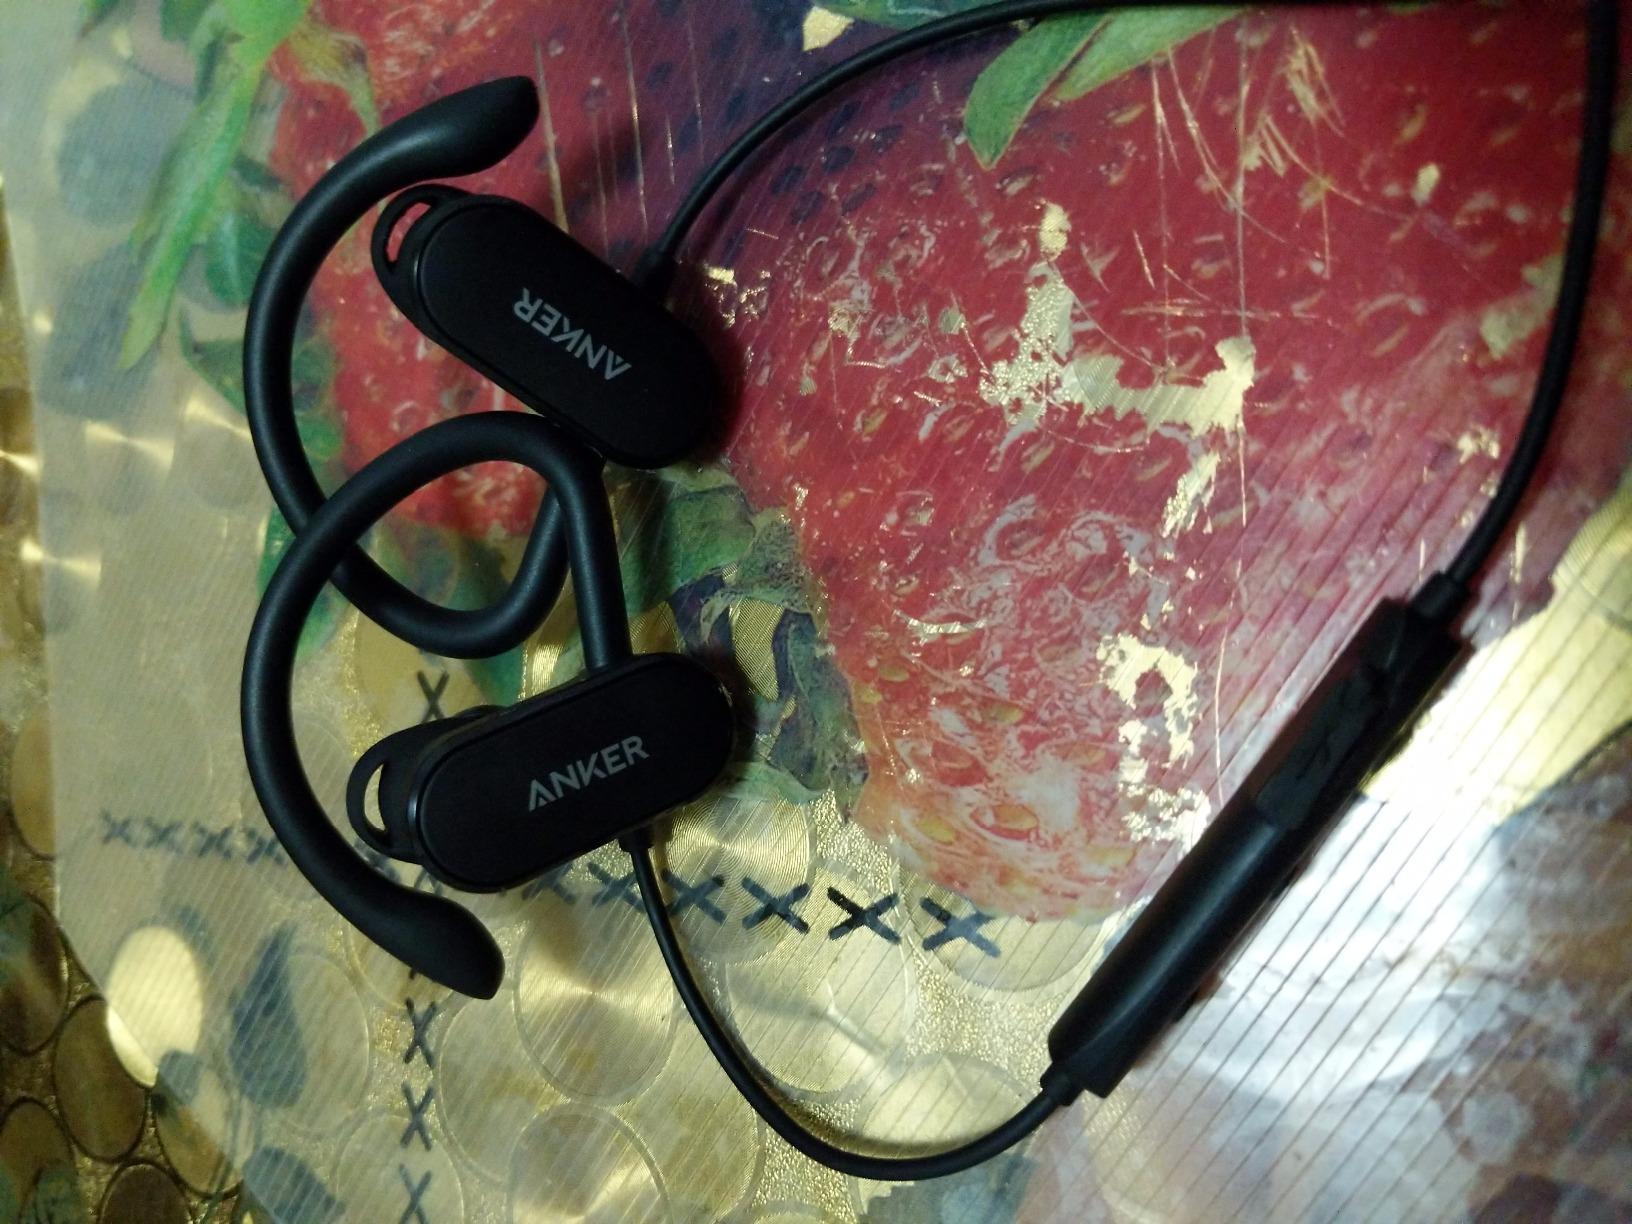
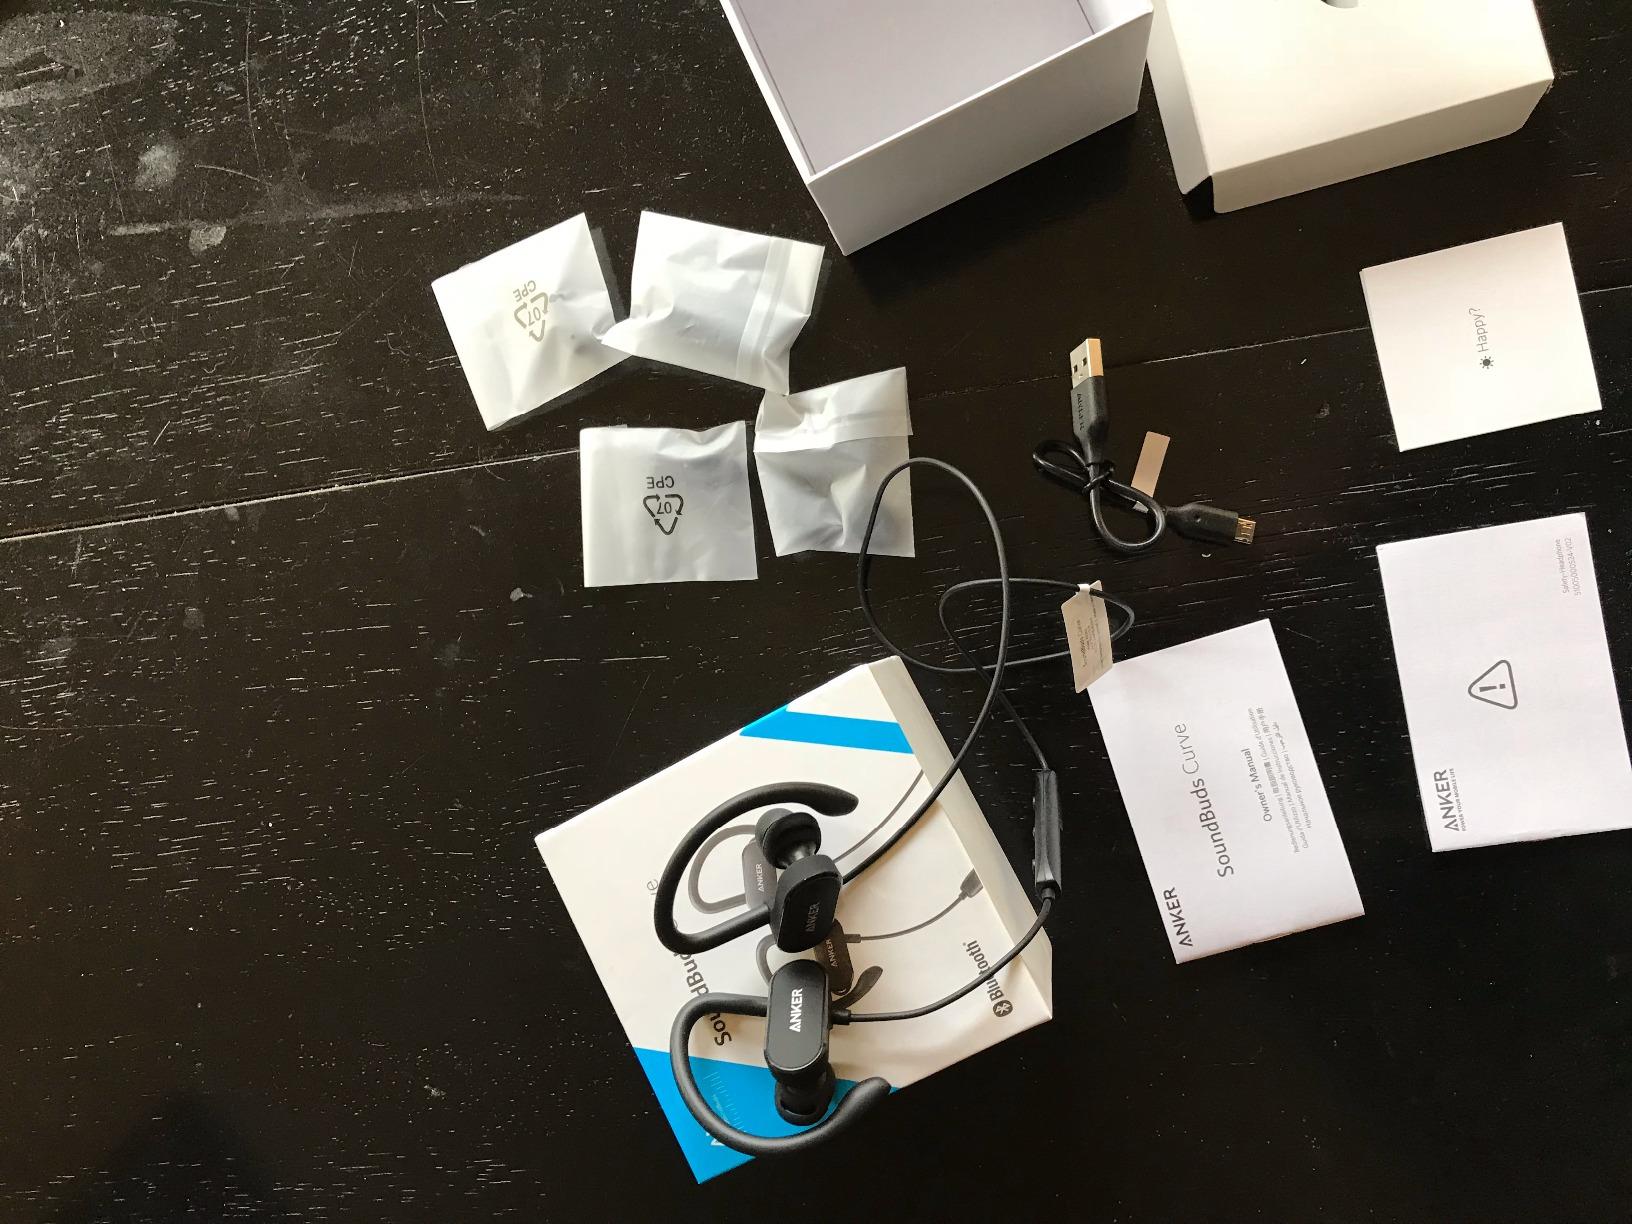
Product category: headphones
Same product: yes